Primer tiempo

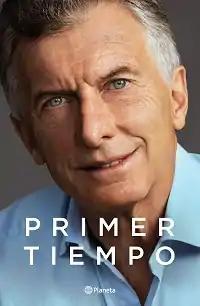
Cover of the first edition

Primer tiempo is a 2021 memoir by Mauricio Macri, president of Argentina from 2015 to 2019.